Tōgō Heihachirō

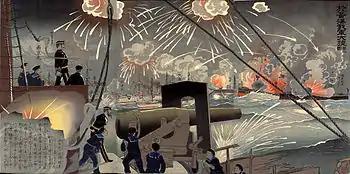
Battle of the Yalu River by Korechika

In 1891, Tōgō's health had sufficiently recovered that he was appointed to the command of the cruiser . In 1894, at the beginning of the First Sino-Japanese War, Tōgō, as a captain of "Naniwa", sank the transport ship, "Kowshing", which was chartered by the Chinese Beiyang Fleet to convey troops, during the Battle of Pungdo. A report of the incident was sent by Suematsu Kenchō to Mutsu Munemitsu. The ship, which was under the command of captain T.R. Galsworthy, who incidentally had been one of Tōgō's instructors as a young cadet on HMS "Worcester", had been ferrying more than a thousand Chinese soldiers towards Korea, and these soldiers had refused to be taken prisoner or interned on the appearance and under threat from the Japanese warships.